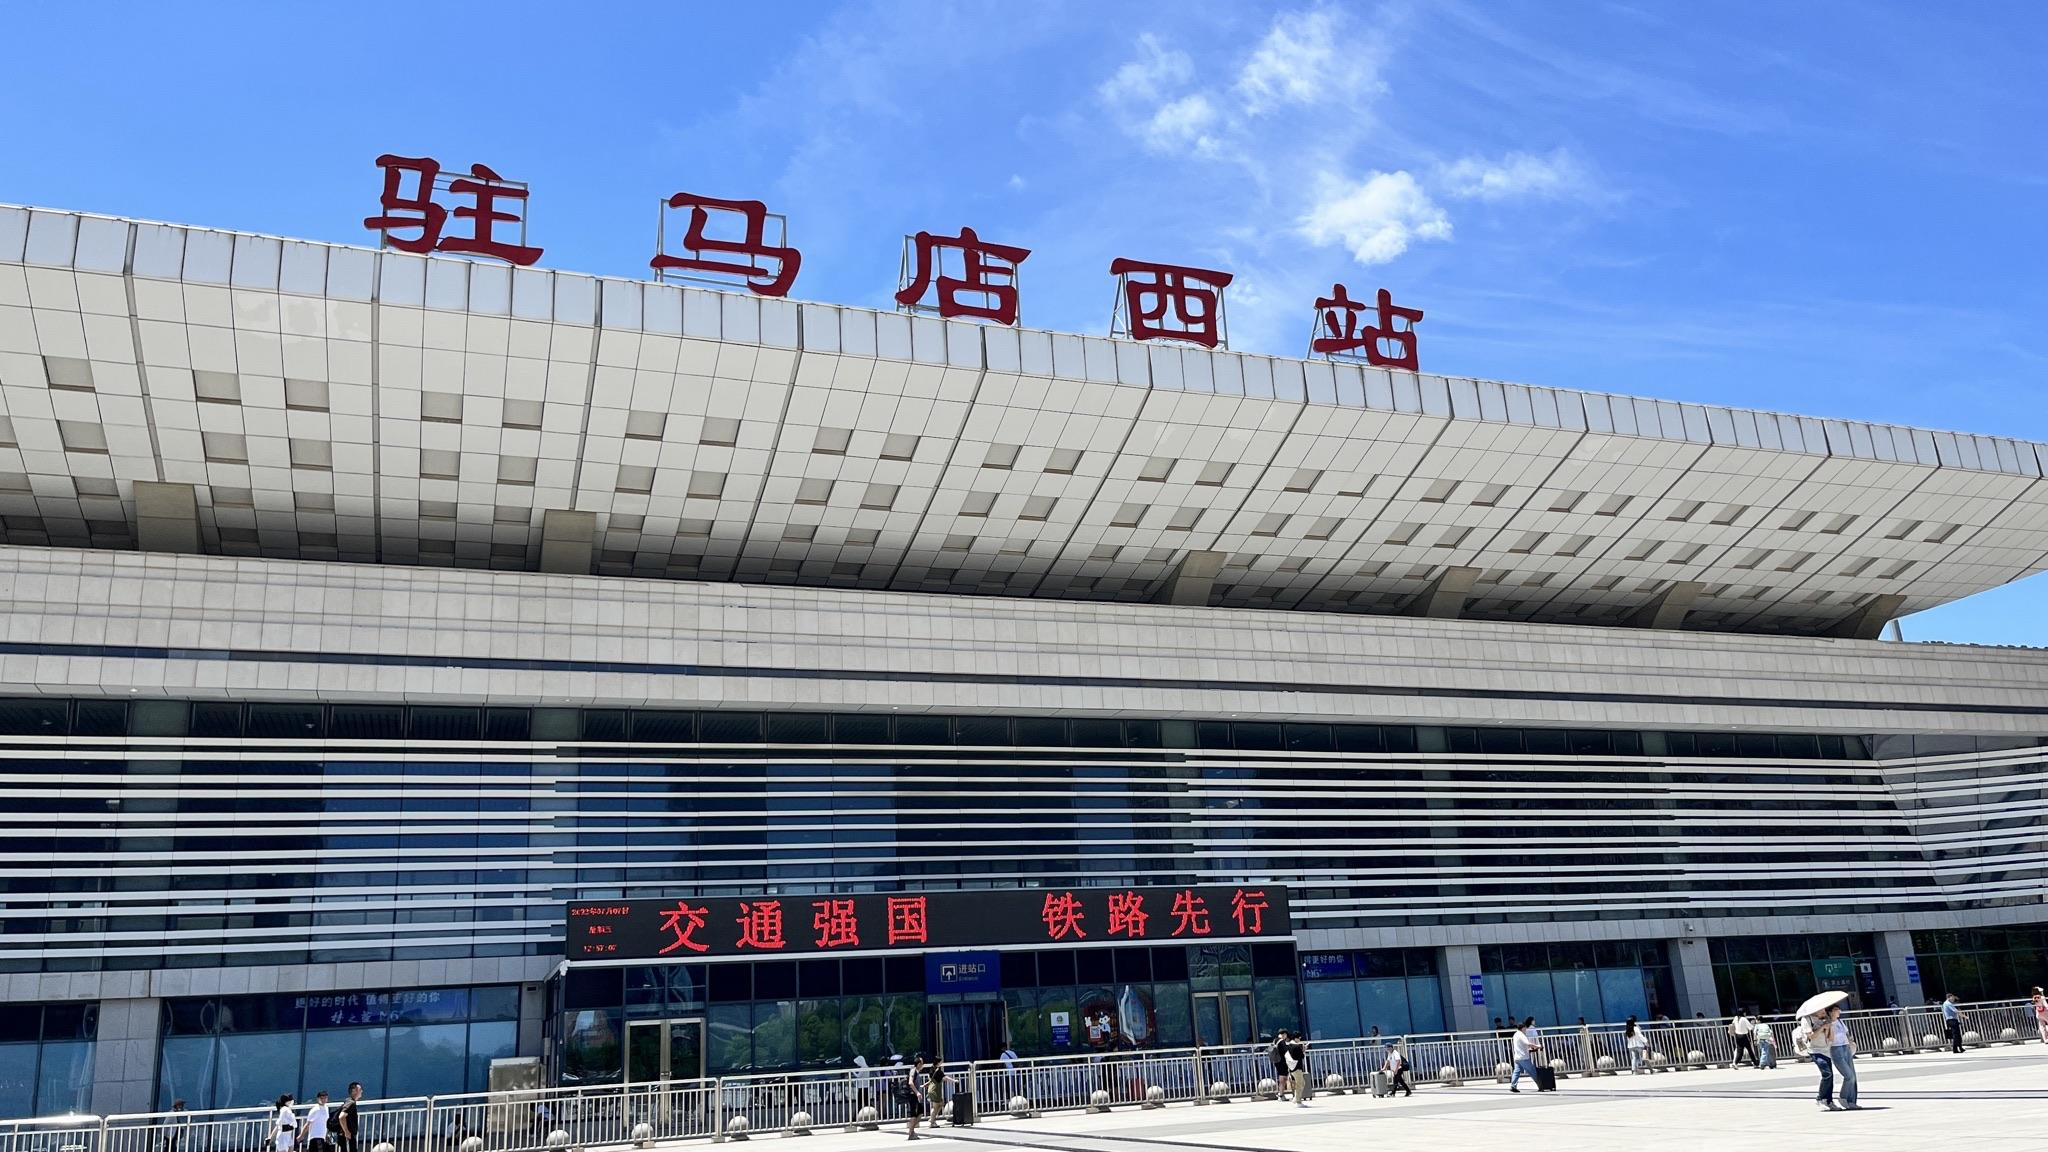
地标名称：驻马店西站
所在城市：驻马店市·驿城区